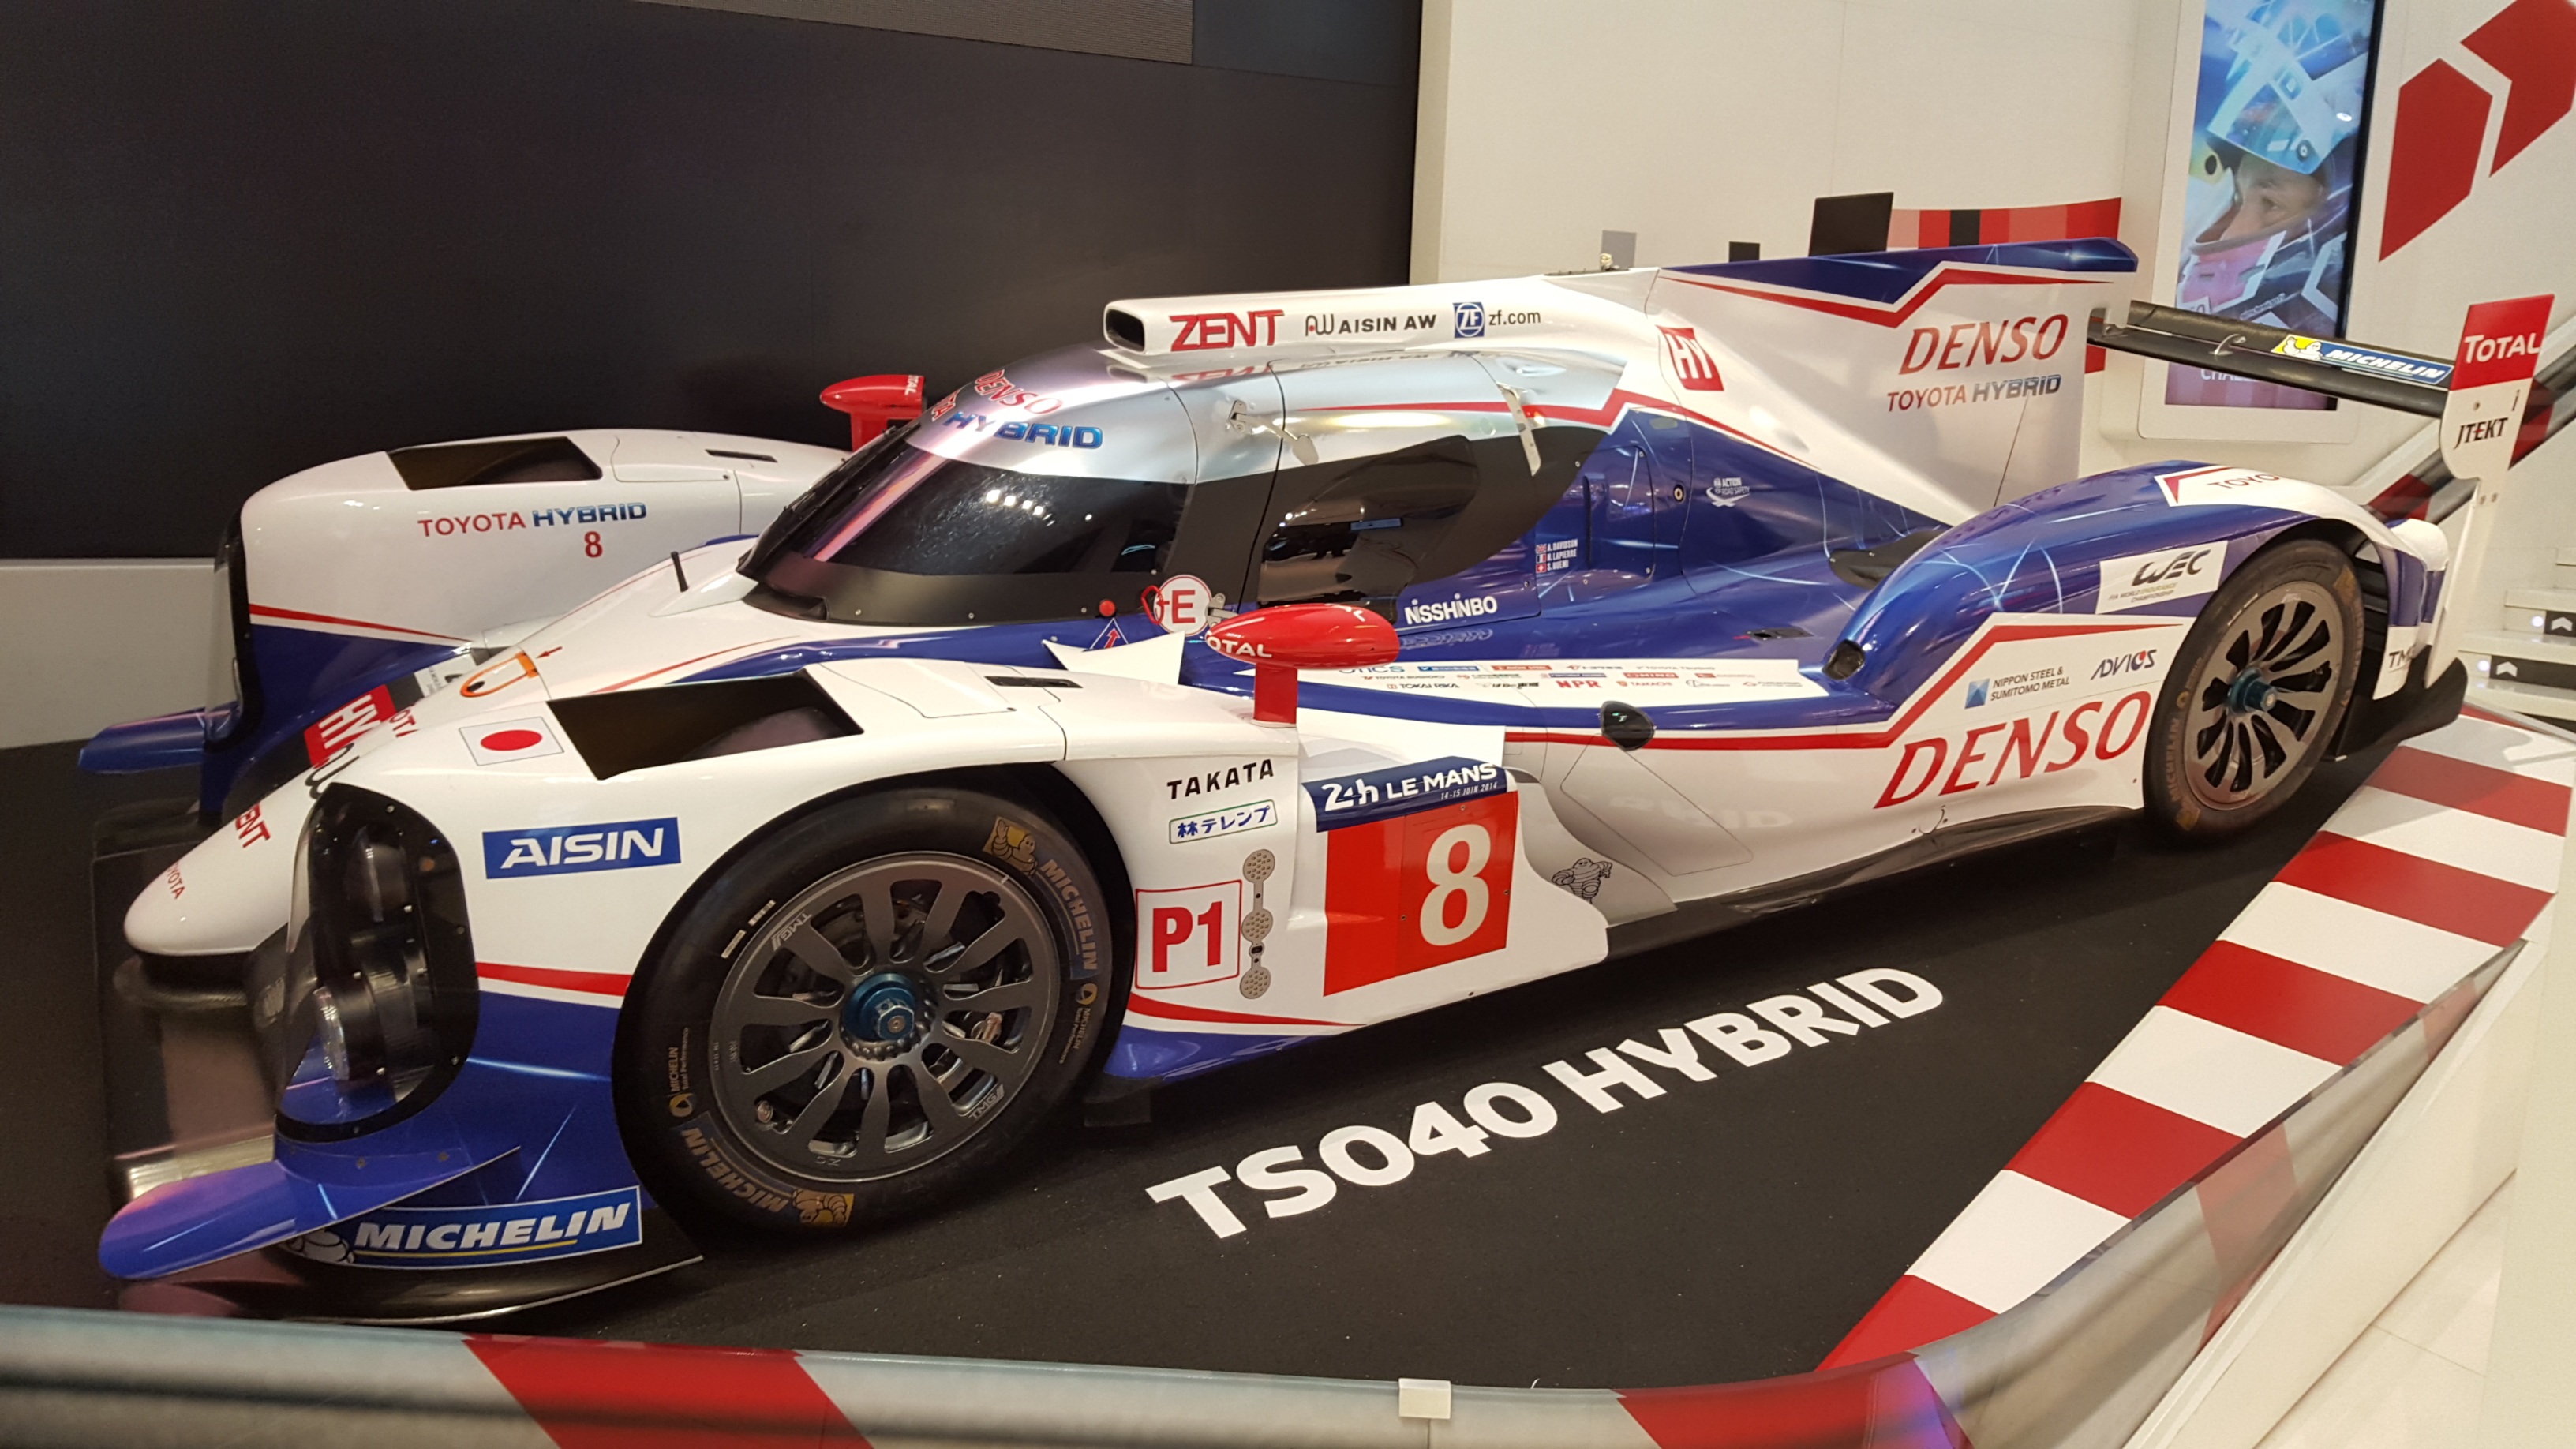
structure, road, sport, car, automobile, driving, city, paris, transportation, truck, vehicle, show, auto, sports car, tyre, race car, race, competition, supercar, power, racing, race track, fast, rally, driver, dakar, land vehicle, automobile make, luxury vehicle, sport venue, performance car, sports prototype, stock car racing, group c, porsche 962